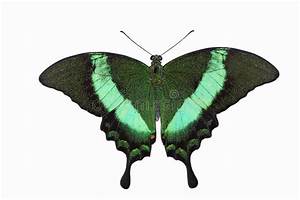
Label: butterfly